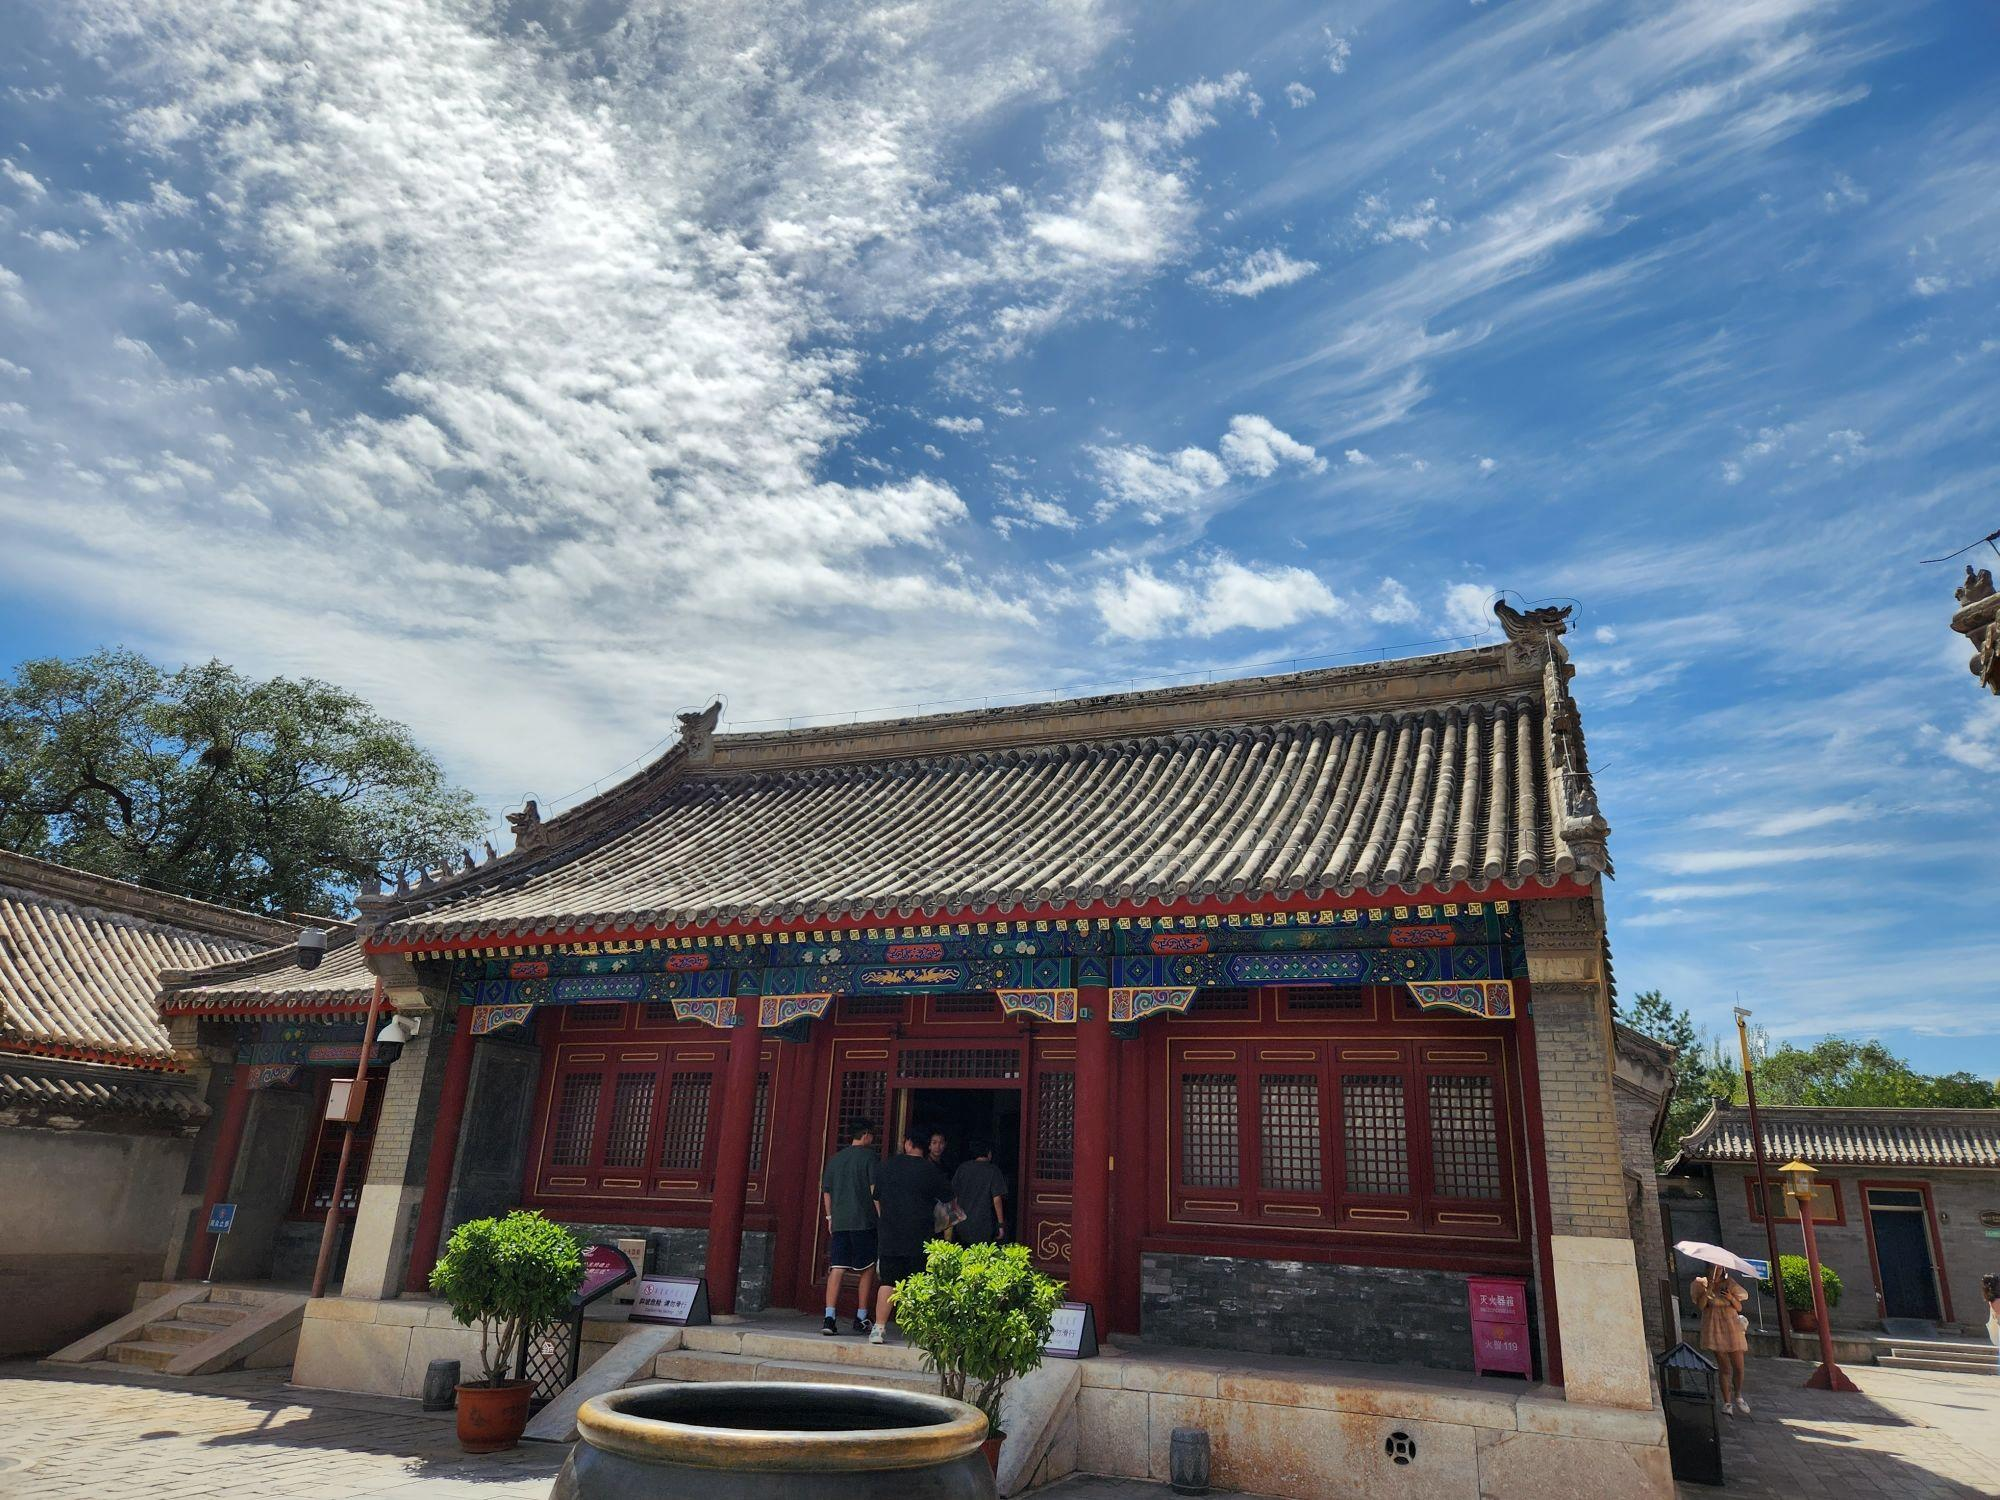
地标名称：清·固伦恪靖公主府
所在城市：呼和浩特市·回民区